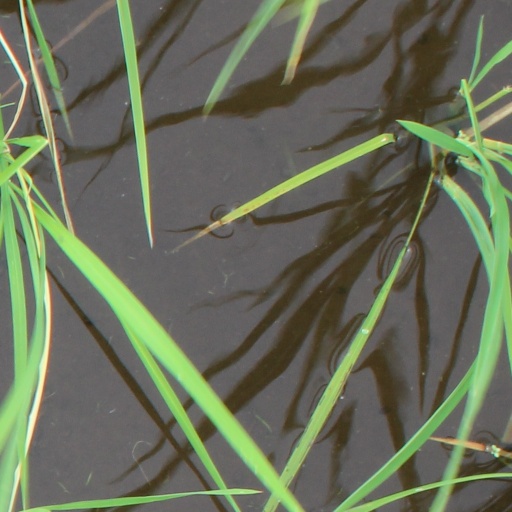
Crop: rice